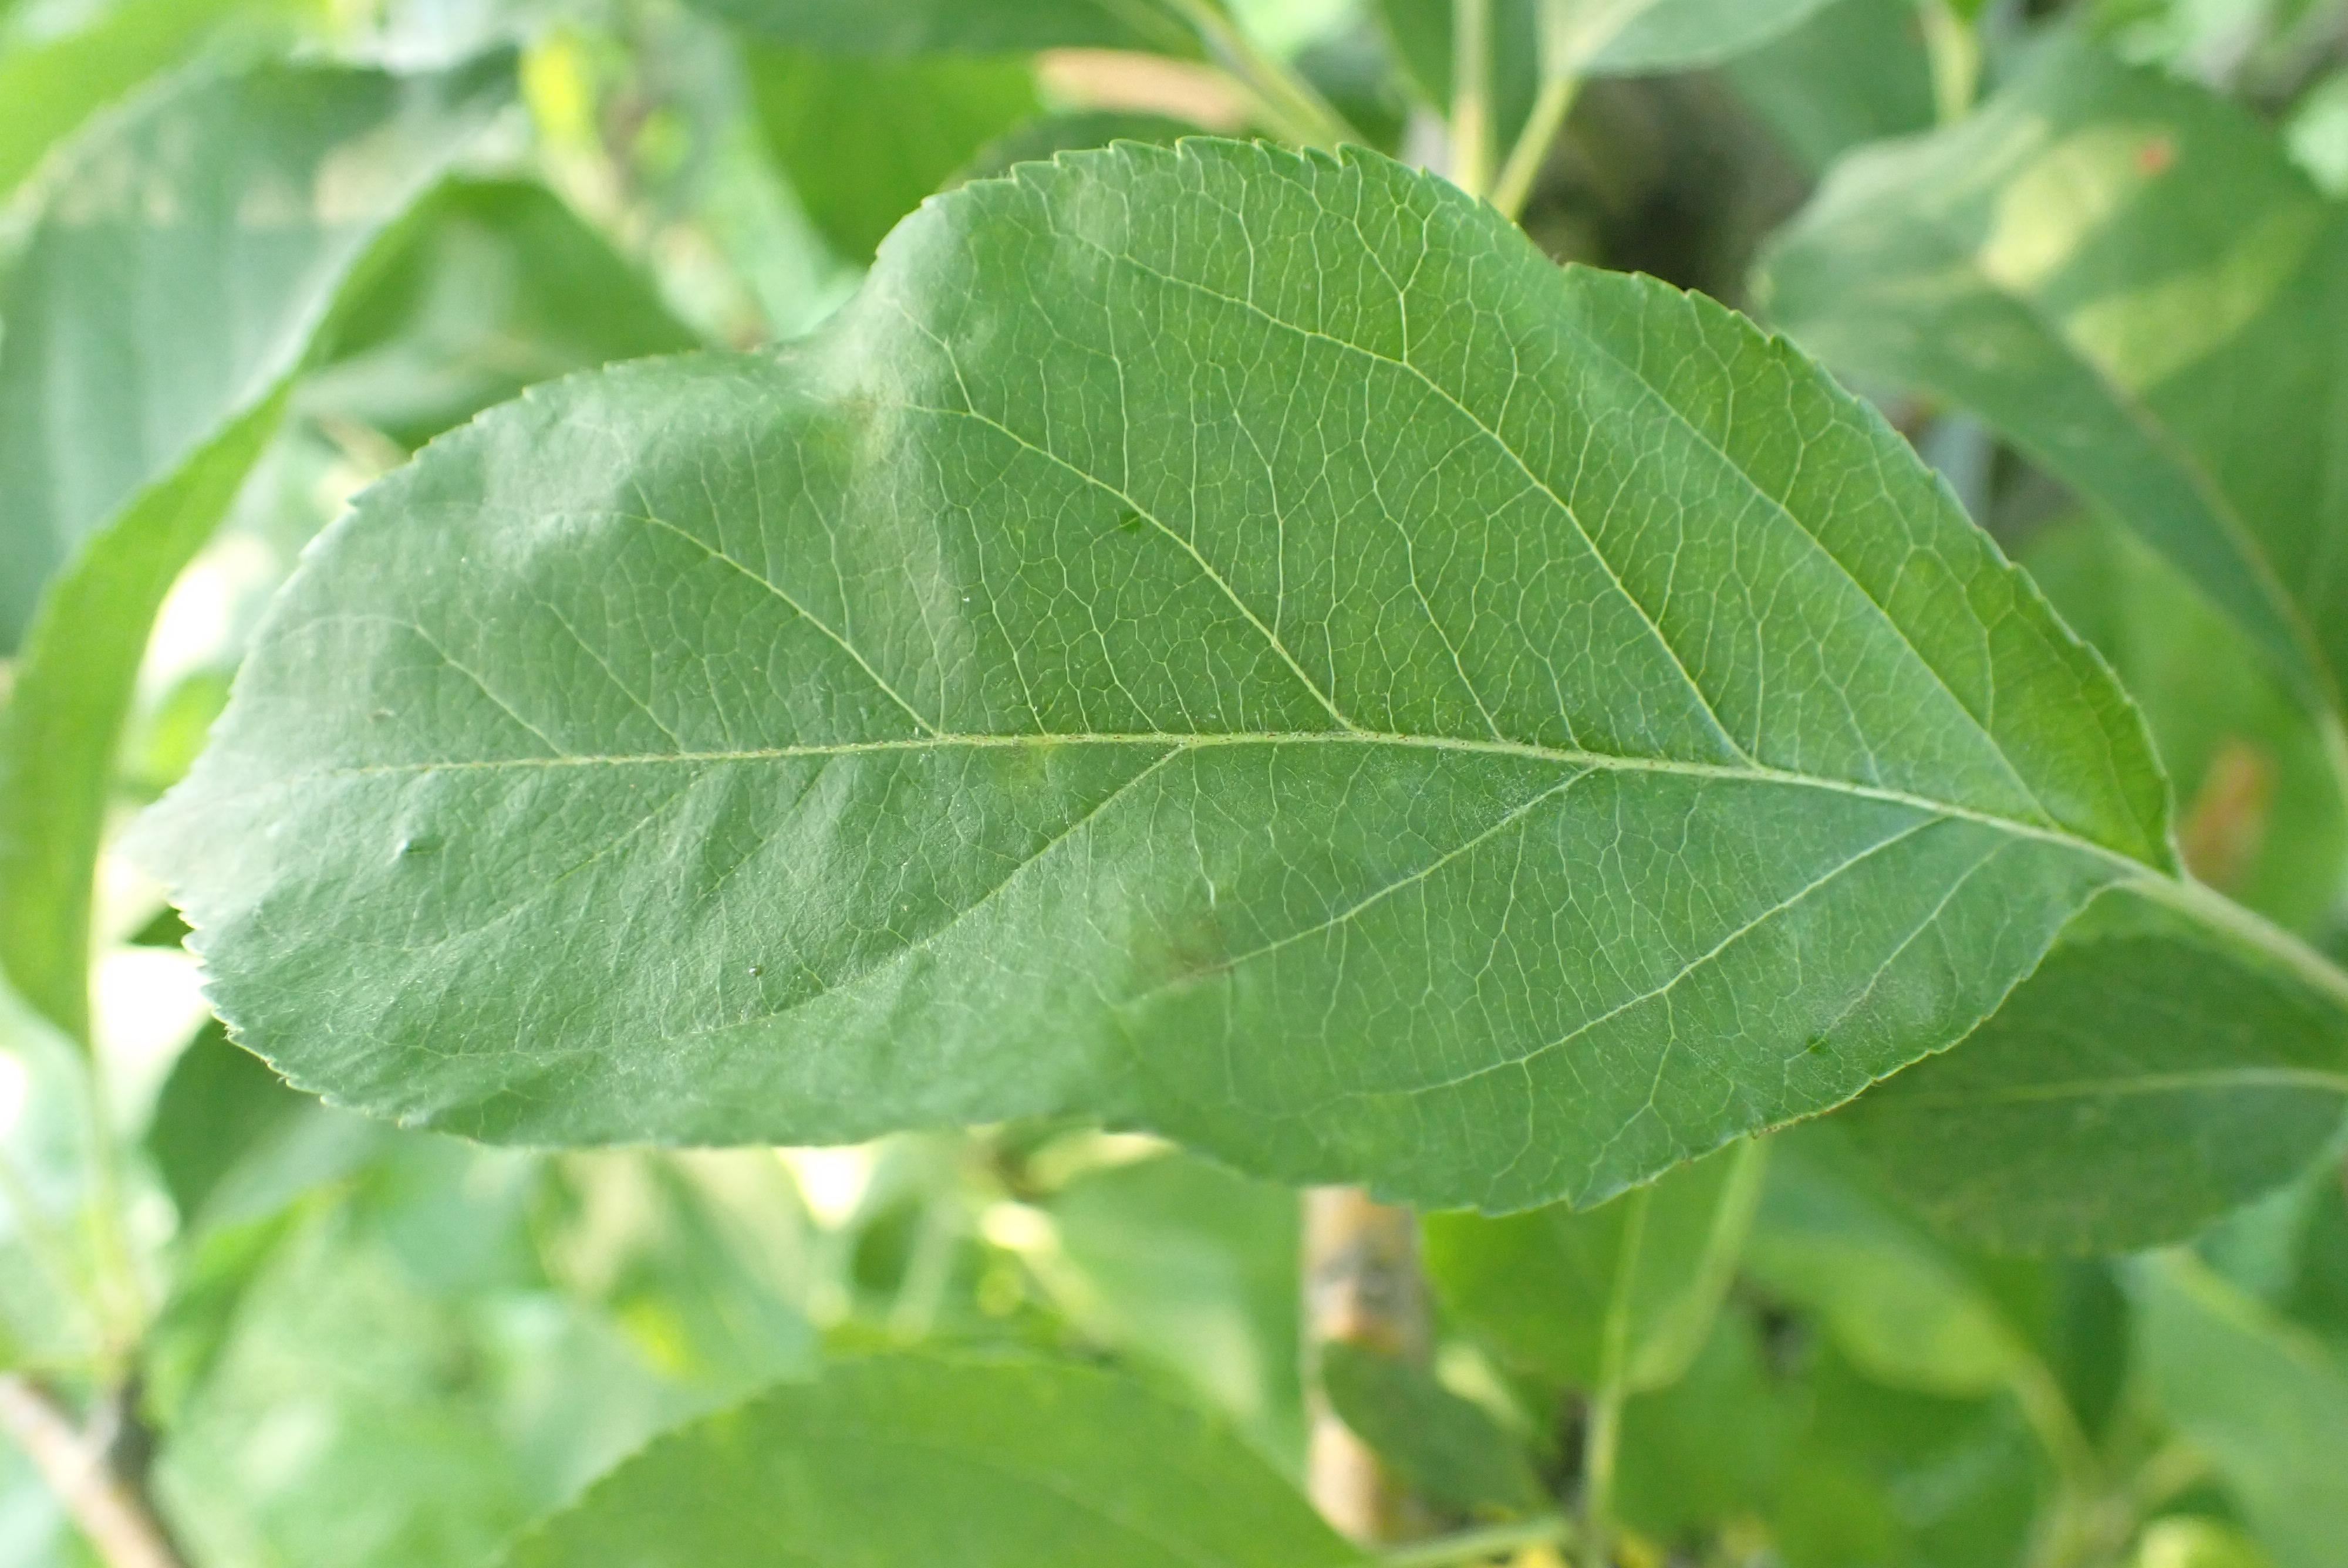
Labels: scab